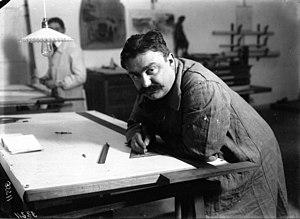
Rare photo d'un des membres des ""Charlatans"" de l'équipe Peugeot"
Paolo Zuccarelli est un pilote automobile italien. Son nom est indissociable de ceux des pilotes Jules Goux et Georges Boillot, ainsi que de celui de l’ingénieur Ernest Henry, avec qui il forma la célèbre équipe Peugeot dite des « Charlatans ».